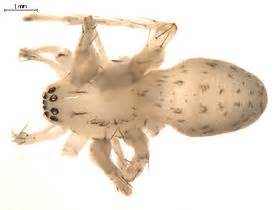
Label: ragno